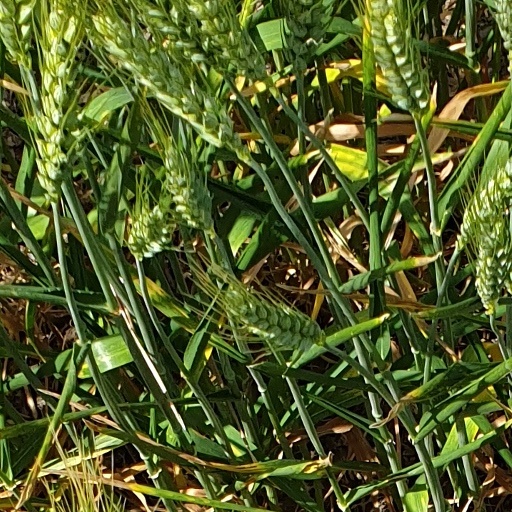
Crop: wheat